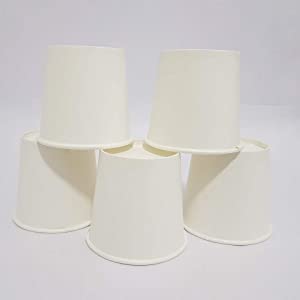
Label: paper